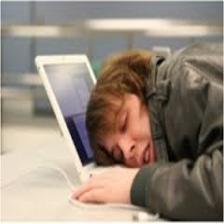
Image emotion (VAD): valence: -0.2, arousal: -0.6, dominance: -0.6
Candidate emotion words:
resentful — valence: -0.76, arousal: 0.216, dominance: -0.352
disturbed — valence: -0.75, arousal: 0.74, dominance: -0.39
confident — valence: 0.53, arousal: -0.352, dominance: 0.446
sad — valence: -0.55, arousal: -0.334, dominance: -0.702
Best matching emotion: sad